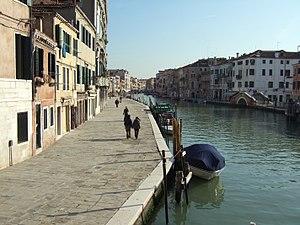
Jadis artère d'approvisionnement principale de la ville et appelé Canaleclo puis Canal Regio jusqu'au XVIIᵉ siècle, le Canale di Cannaregio est l'une des plus importantes voies navigables de Venise.